Battle of Florvåg

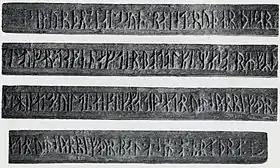
Sigurd Jarlsson's runic inscription in Vinje.

The other runic inscription found in the stave church was written by one Halvard Grenske (possibly identical with Halvard Bratte), who had actually taken part in the Battle of Florvåg. His inscription is written in verses, cursing those who commit betrayal as well as promising the continued struggle of the enemies of Sverre.